Jerzy Giedroyc Literary Award

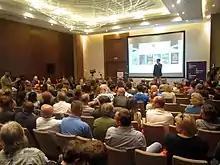
Jerzy Giedroyc Literary Award in 2015

Jerzy Giedroyc Literary Award is given for the best book of prose (including non-fiction and collections of essays) written in the Belarusian language. It is co-founded by the Embassy of Poland in Belarus, the Polish Institute in Minsk, the Belarusian PEN Centre, and the Union of Belarusian Writers in memory of the essayist and politician Jerzy Giedroyc.